Women in the Americas

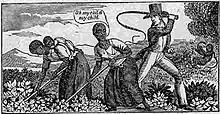
Anti-slavery engraving from the "American Anti-Slavery Almanac", 1840

Beginning in the late 16th century, Britain used its New World colonies as a place to transport criminals. Few systematic studies have been done on women who were transported; however, records on overall transports reveal that in the early period of the practice, many prisoners were political dissidents. They may have been shipped to Barbados, Jamaica, the Leeward Islands or to the continent. The practice increased after the passage of the Transportation Act 1717, and estimates are that somewhere between 5,000 and 10,000 women were sent between 1718 and 1776 to the Americas. Transports' sentences could range from seven years for committing petty crimes, usually thefts of under one shilling, to fourteen years for felonies to life for pardoned felons, who had been convicted of capital crimes. In popular culture, which early historians repeated as fact, many female transports were thought to be prostitutes. While there may have been commercial sex workers among transportees, since if charged with multiple crimes women were rarely tried for solicitation, there were no convictions for prostitution at Old Bailey during the period. As young women moved to English cities to find work, prosecutions of women surged, as authorities feared that women living alone would abandon their feminine natures and their families and take up unnatural behaviors, including cross-dressing and other immoral acts. Records from Old Bailey indicate that women made up the majority of prosecutions in London and that the majority of their convictions were from theft of household goods or clothing and typically items were stolen from an employer. The profile of women transportees was a young woman between 15 and 30 years old, who was employed in domestic work. Rarely did they steal at the direction of men, as was formerly assumed, but rather acted as independent agents or if their actions were group activities, the group was made up of other women. After waiting for months, or even years in a British prison, transportees were loaded onto convict ships and sent abroad, often becoming mistresses or unwilling sexual partners to sailors during the voyage. Their labor was sold to cover the cost of their passage. In most instances, convict laborers were treated equally to slaves, but fear of contracting venereal diseases may have led convict women to be less sexually exploited than their African counterparts. Because of the social stigma of being a criminal, many convicted women returned to England after their sentences expired. The practice ended on continental North America with the outbreak of the American Revolution and a failed attempt at transporting convicts in 1789 to Newfoundland.